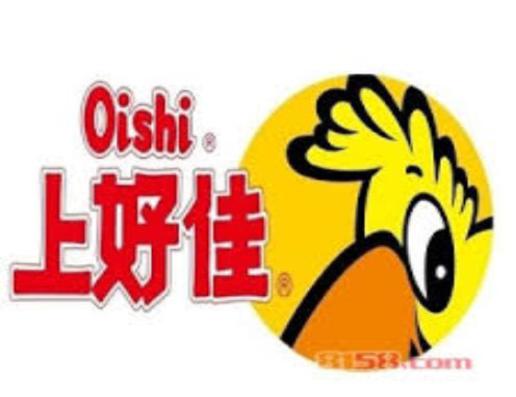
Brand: liwayway
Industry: Food